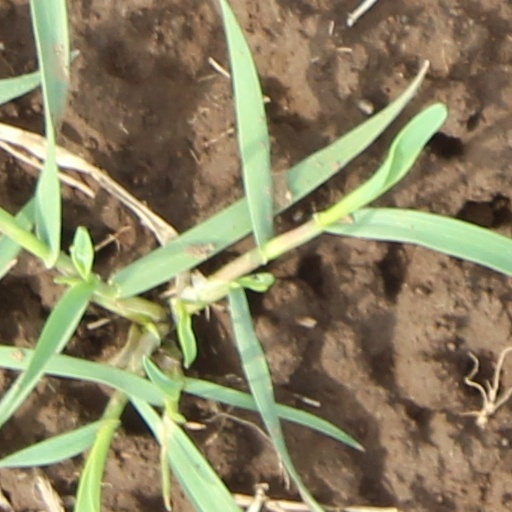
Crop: wheat